Bonin Islands

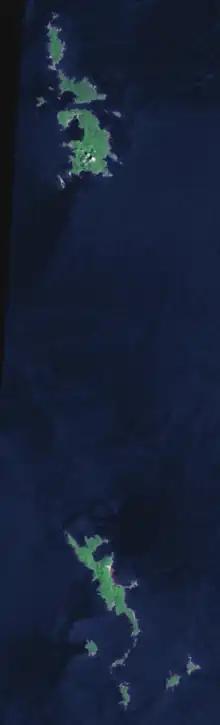
Satellite photo of Chichijima and Hahajima

The Bonin Islands consist of three subgroups. Their former names come from a variety of sources, but their Japanese ones generally reflect a family: